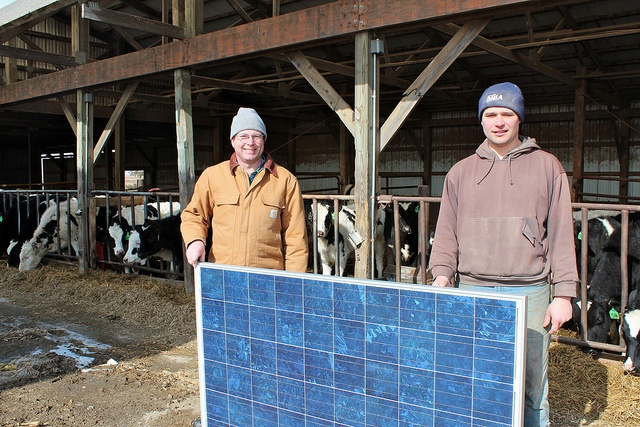
a couple of men stand next to each other
A pair of men holding up a tile wall by a barn.
A couple of people standing near some cows.
Two men are holding up a solar panel.
A couple of men standing behind a blue tile wall.